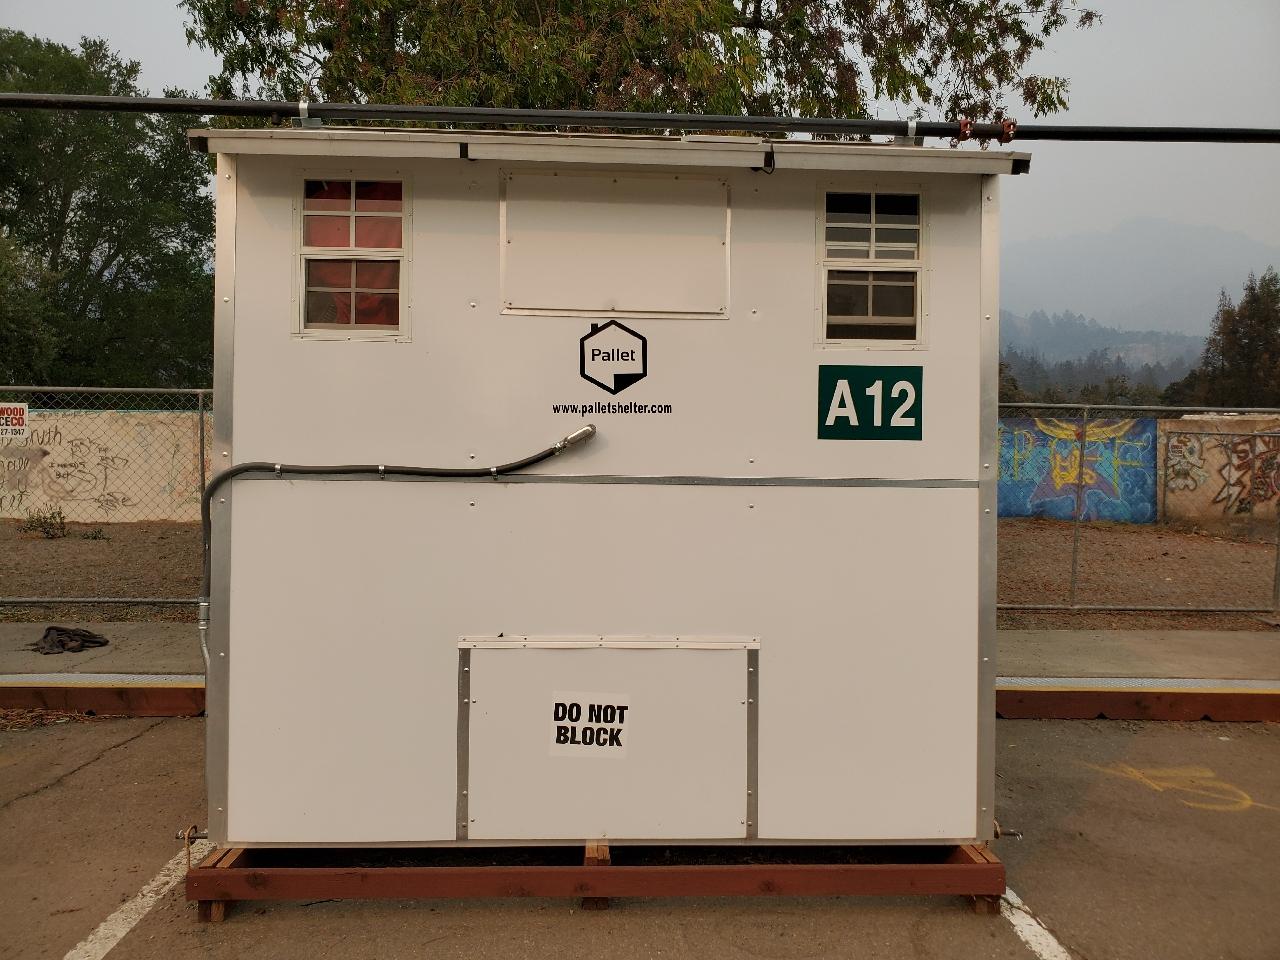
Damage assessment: no_damage